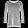
Label: Pullover